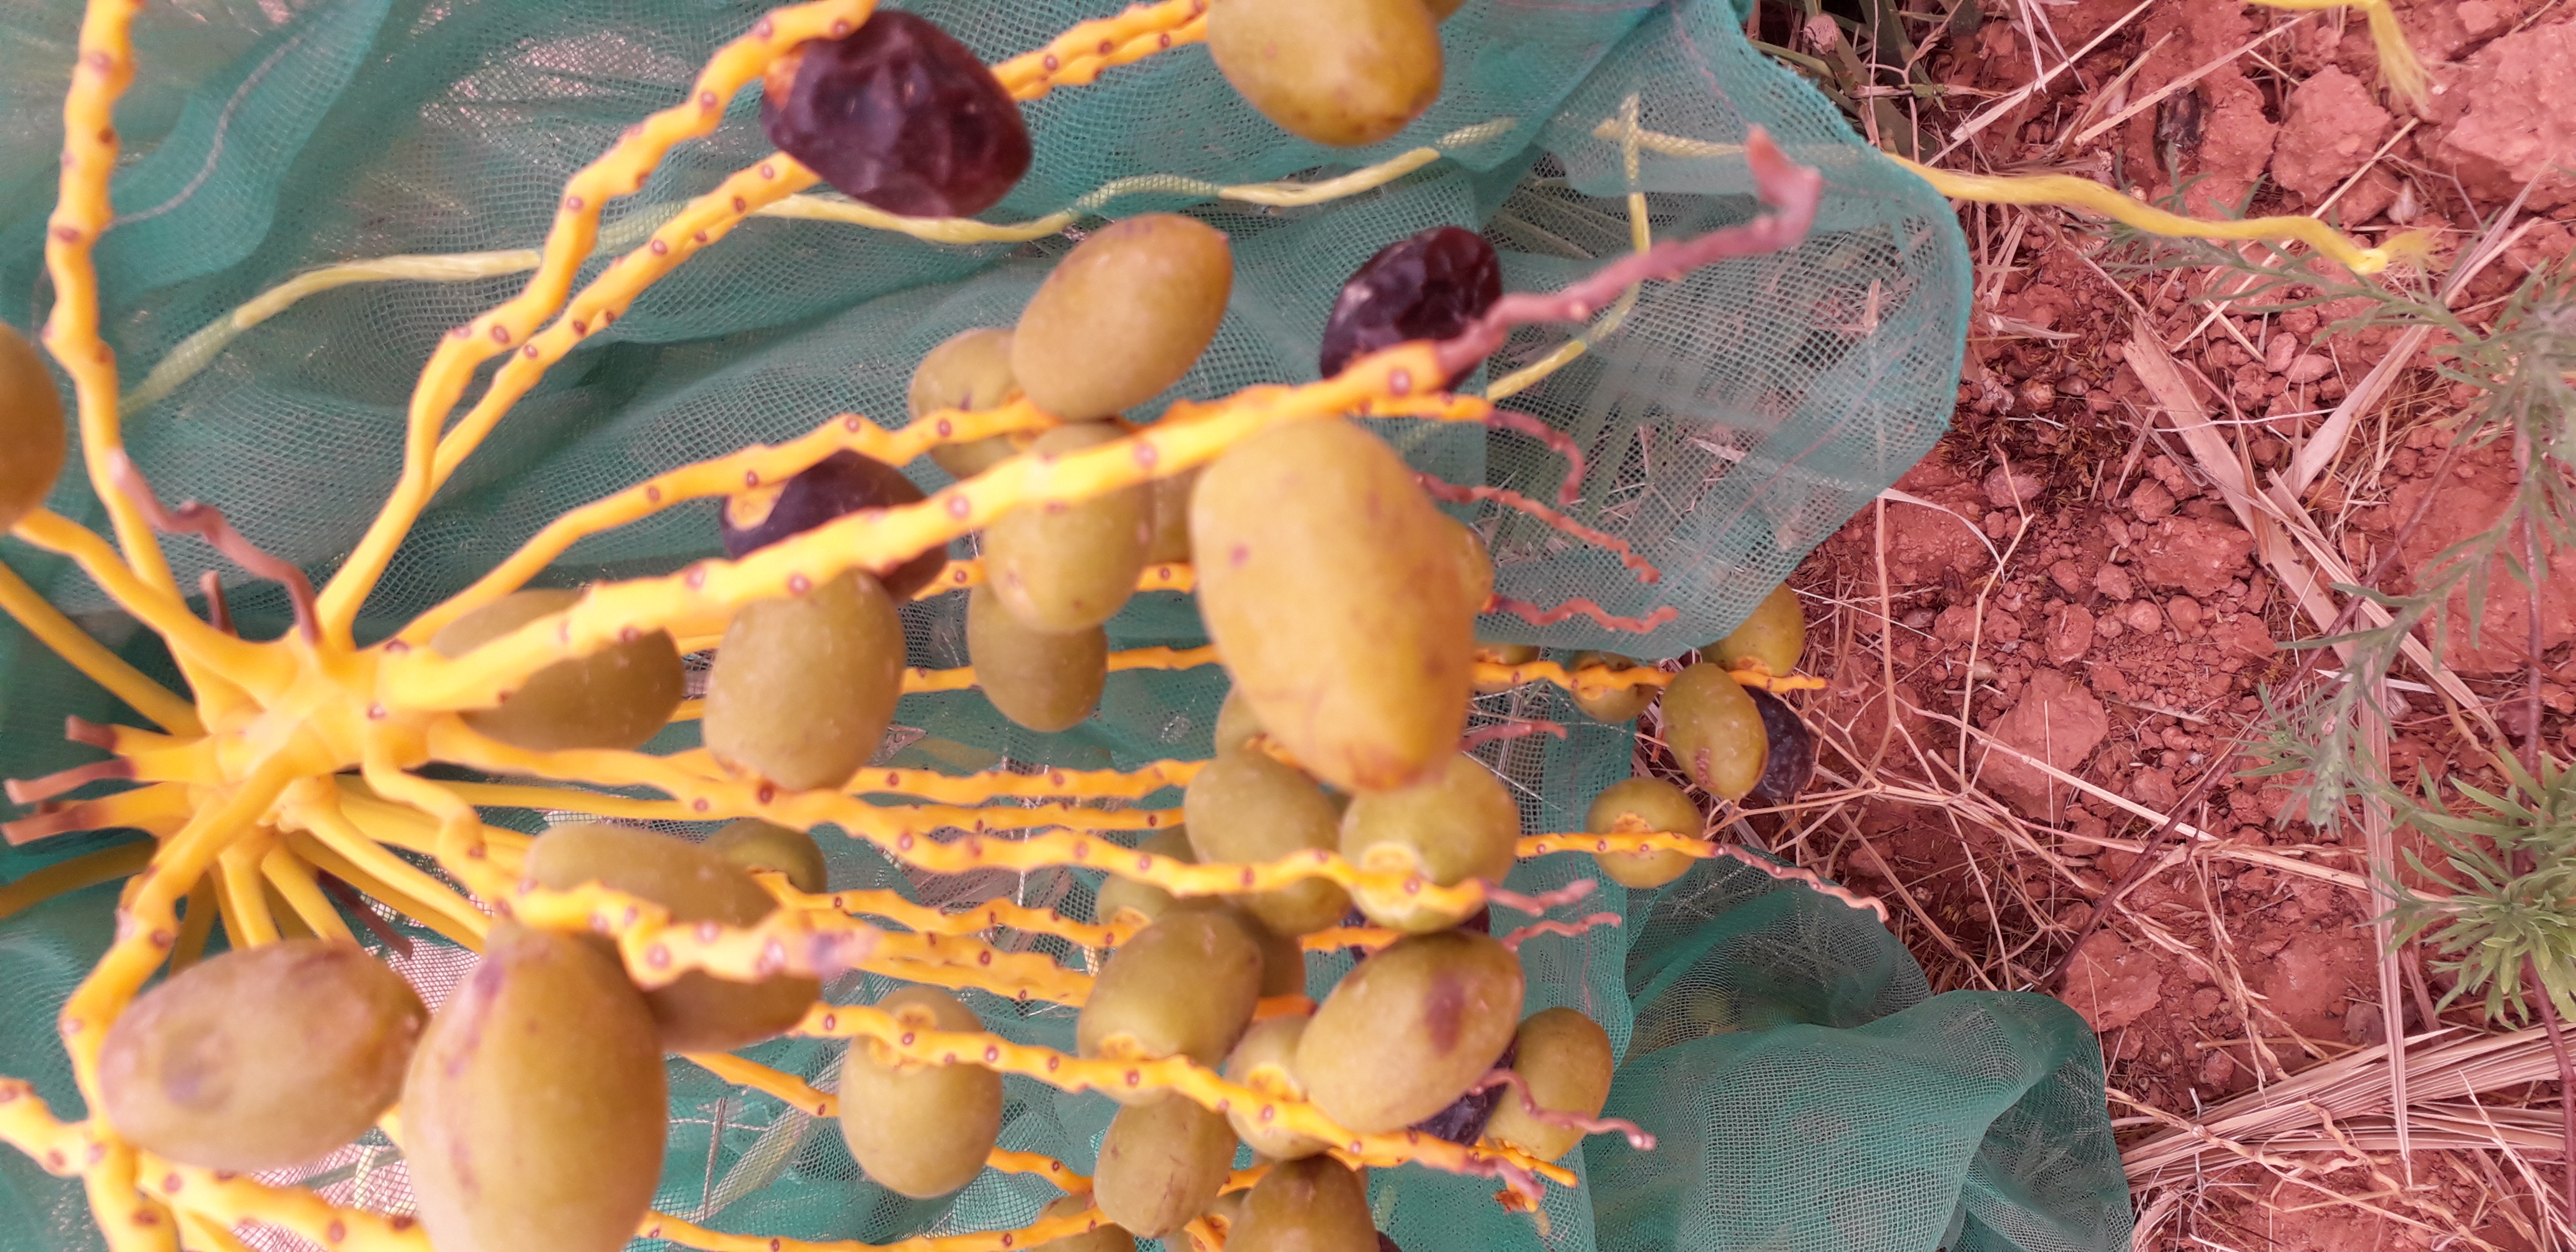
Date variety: kholt